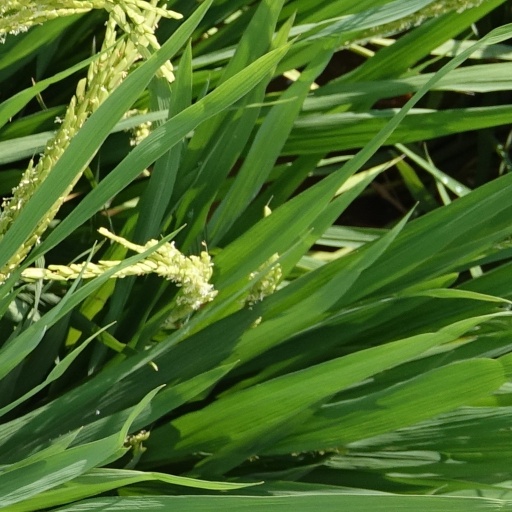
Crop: rice